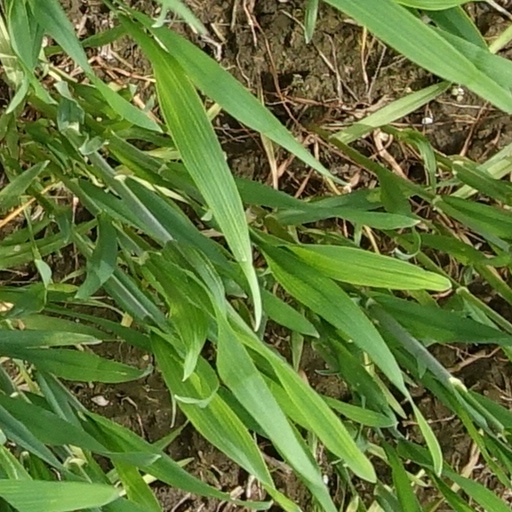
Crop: wheat